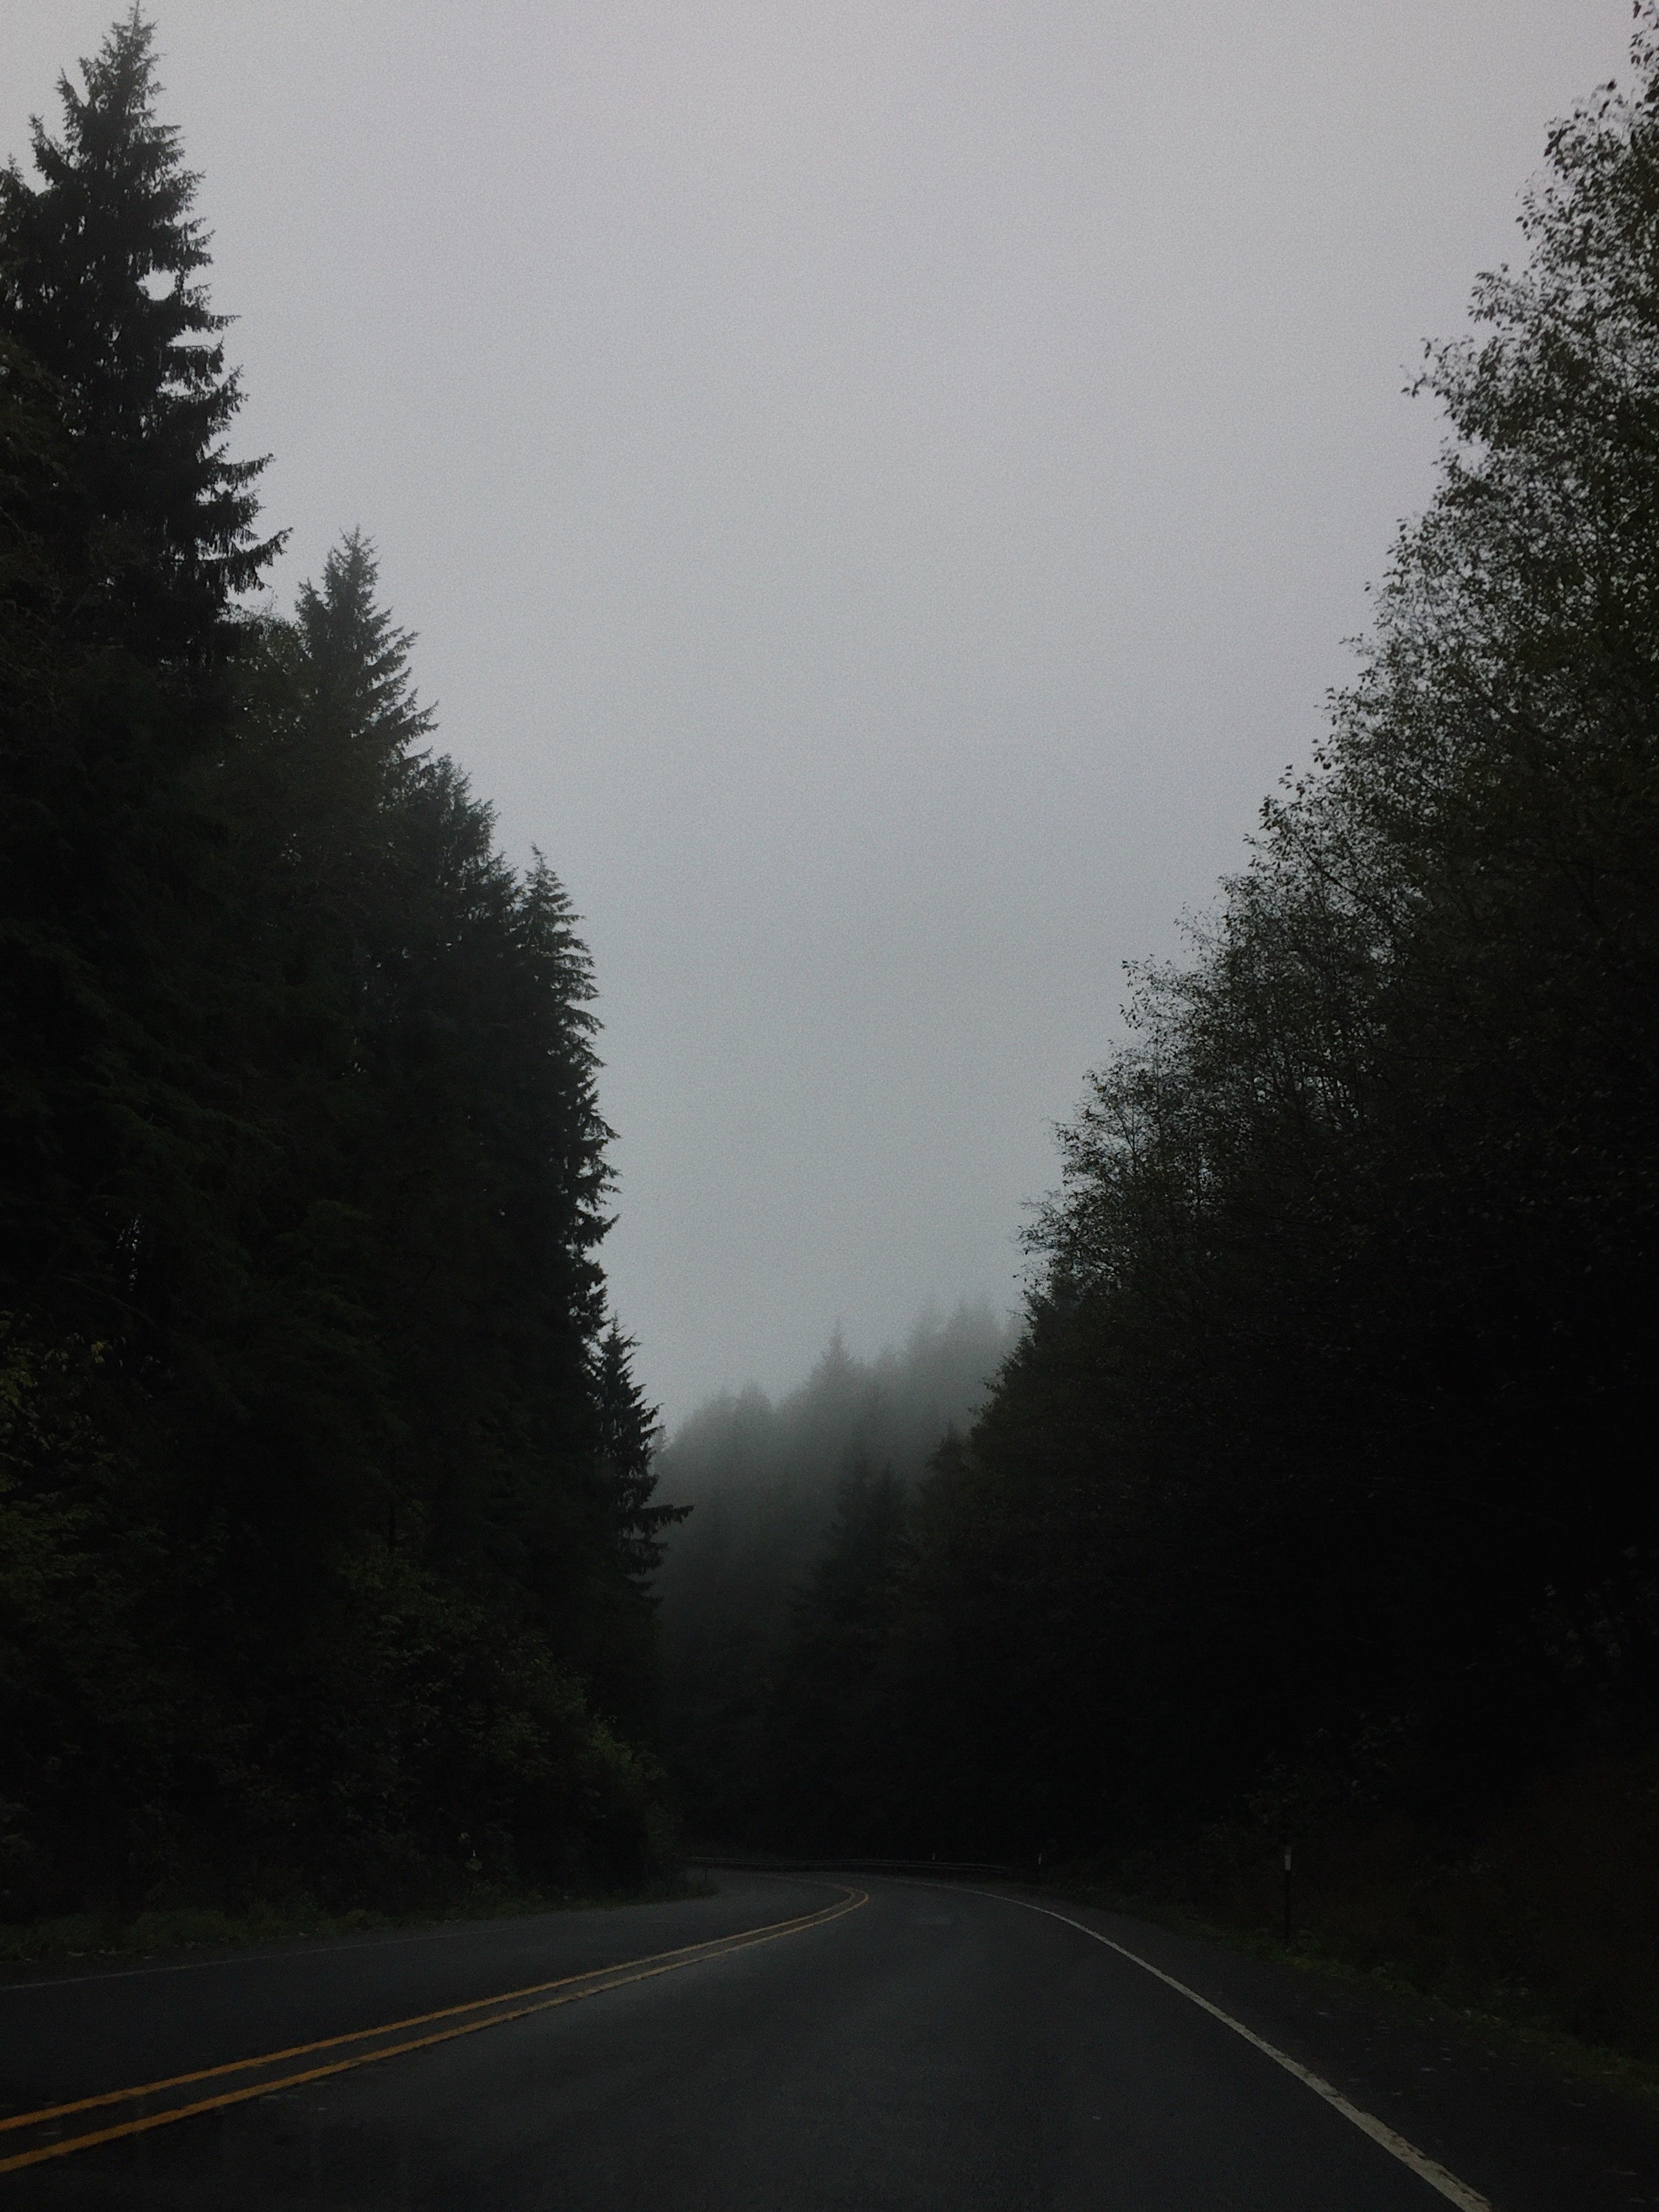
road, sky, atmospheric phenomenon, tree, natural landscape, highway, morning, infrastructure, cloud, atmosphere, mist, fog, lane, road surface, thoroughfare, plant, asphalt, landscape, winter, forest, darkness, nonbuilding structure, evening, haze